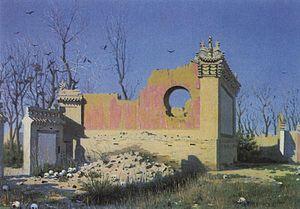
La dynastie Qing en Asie centrale est l’extension du territoire de la dynastie Qing en Asie intérieure aux XVIIᵉ et XVIIIᵉ siècles de notre ère, en Mongolie intérieure et extérieure, en Mandchourie, au Tibet, au Qinghai et au Xinjiang. Les guerres ayant permis l'annexion de ces régions ont principalement été menées contre la dynastie Yuan du Nord et le Khanat dzoungar. Avant même la fin de la conquête de la Chine proprement dite, les Mandchous avaient déjà pris le contrôle de la Mandchourie et de la Mongolie intérieure, cette dernière étant auparavant contrôlée par les Mongols dirigés par Ligden Khan. Après la répression de la Rébellion des trois feudataires et de la conquête de Taïwan, ainsi que la fin des conflits frontaliers sino-russes, la guerre Dzoungar-Qing éclate. Ce conflit s’achève par la conquête par les Qing de la Mongolie extérieure, du Tibet, du Qinghai et du Xinjiang. Tous ces territoires sont intégrés à l'empire Qing et des garnissons militaires y sont installées par le pouvoir central. Cependant, ils sont gouvernés via différents types de structures administratives et conservent également bon nombre de leurs institutions d'avant la conquête.
Pendant la dynastie Qing, les dirigeants de la Chine sont des mandchous, et non des Han, et sont donc eux-mêmes une minorité en Chine. La dynastie Qing est témoin de cinq rébellions musulmanes; la première et la dernière étant provoquées par des luttes intestines sectaires entre des ordres musulmans soufis rivaux.